Christopher Ferguson

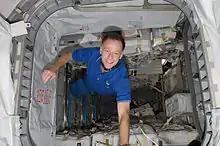
Ferguson pictured onboard the ISS during STS-135

Ferguson made his third and last flight as a NASA astronaut, Commanding STS-135, the final mission of the Space Shuttle. The mission's primary cargo was the Multi-Purpose Logistics Module (MPLM) Raffaello and a Lightweight Multi-Purpose Carrier (LMC), which were delivered to the International Space Station (ISS). The flight of Raffaello marked the only time that Atlantis carried an MPLM. He returned to Earth after 12 days in space.